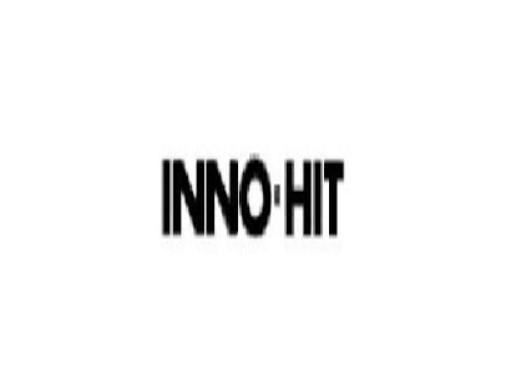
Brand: Inno Hit
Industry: Electronic